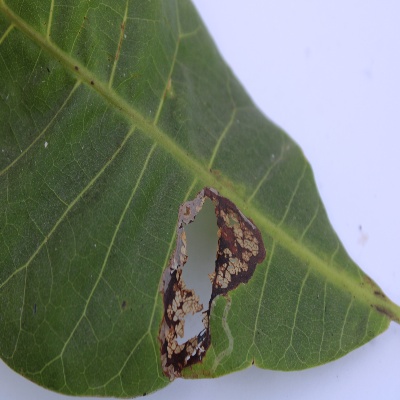
Crop: Cashew
Condition: leaf miner